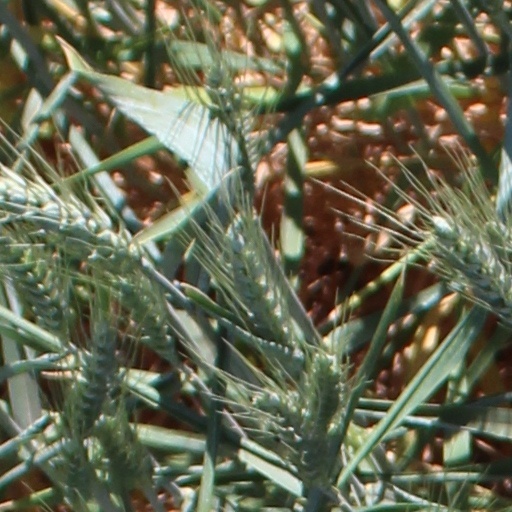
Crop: wheat